Miron Polyakin

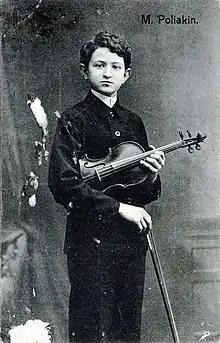
Miron Polyakin on a pre-revolutionary postcard.

Miron Borisovich Polyakin ((February 12, 1895 in Cherkasy - May 21, 1941 in Moscow) was a Russian and Soviet violinist and pedagogue, one of the best known disciples of the famous Leopold Auer. Between 1917-1926 he toured many countries of the world, and in 1922 gave his New York debut. Upon his return to the Soviet Union, he undertook the professorship position at the Leningrad Conservatory (1928–1936) and then the Moscow Conservatory (1936–1941).